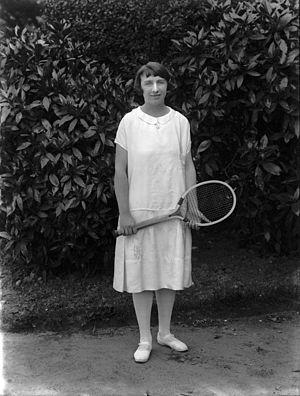
Esna Boyd est une joueuse de tennis australienne de l'entre-deux-guerres. Elle est aussi connue sous son nom de femme mariée, Esna Boyd-Robertson.